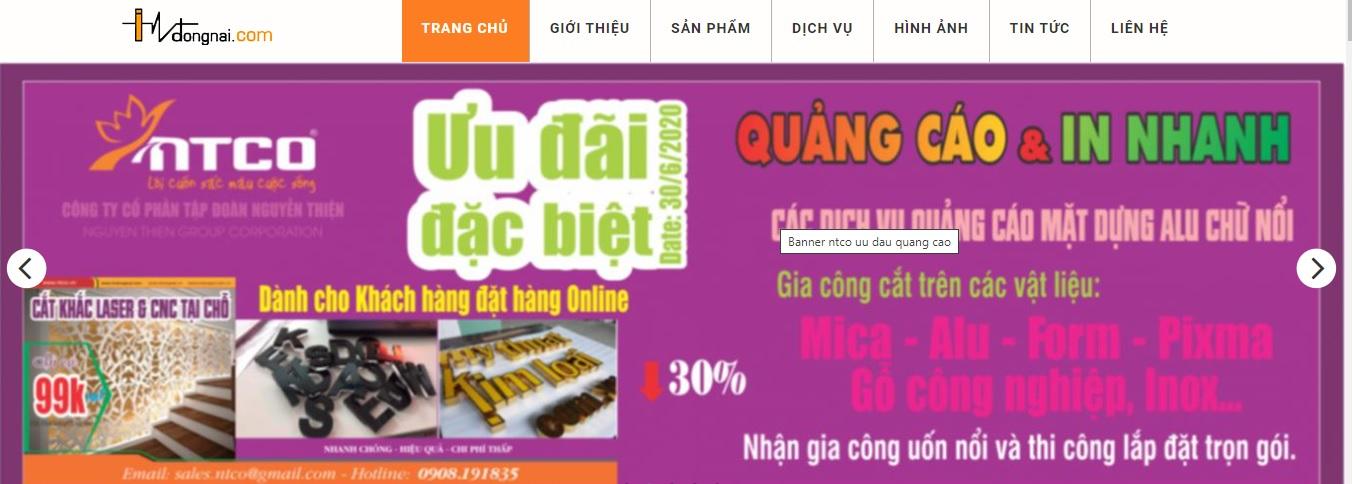
có một bài đăng quảng cáo nền màu tím ở trên ứng dụng